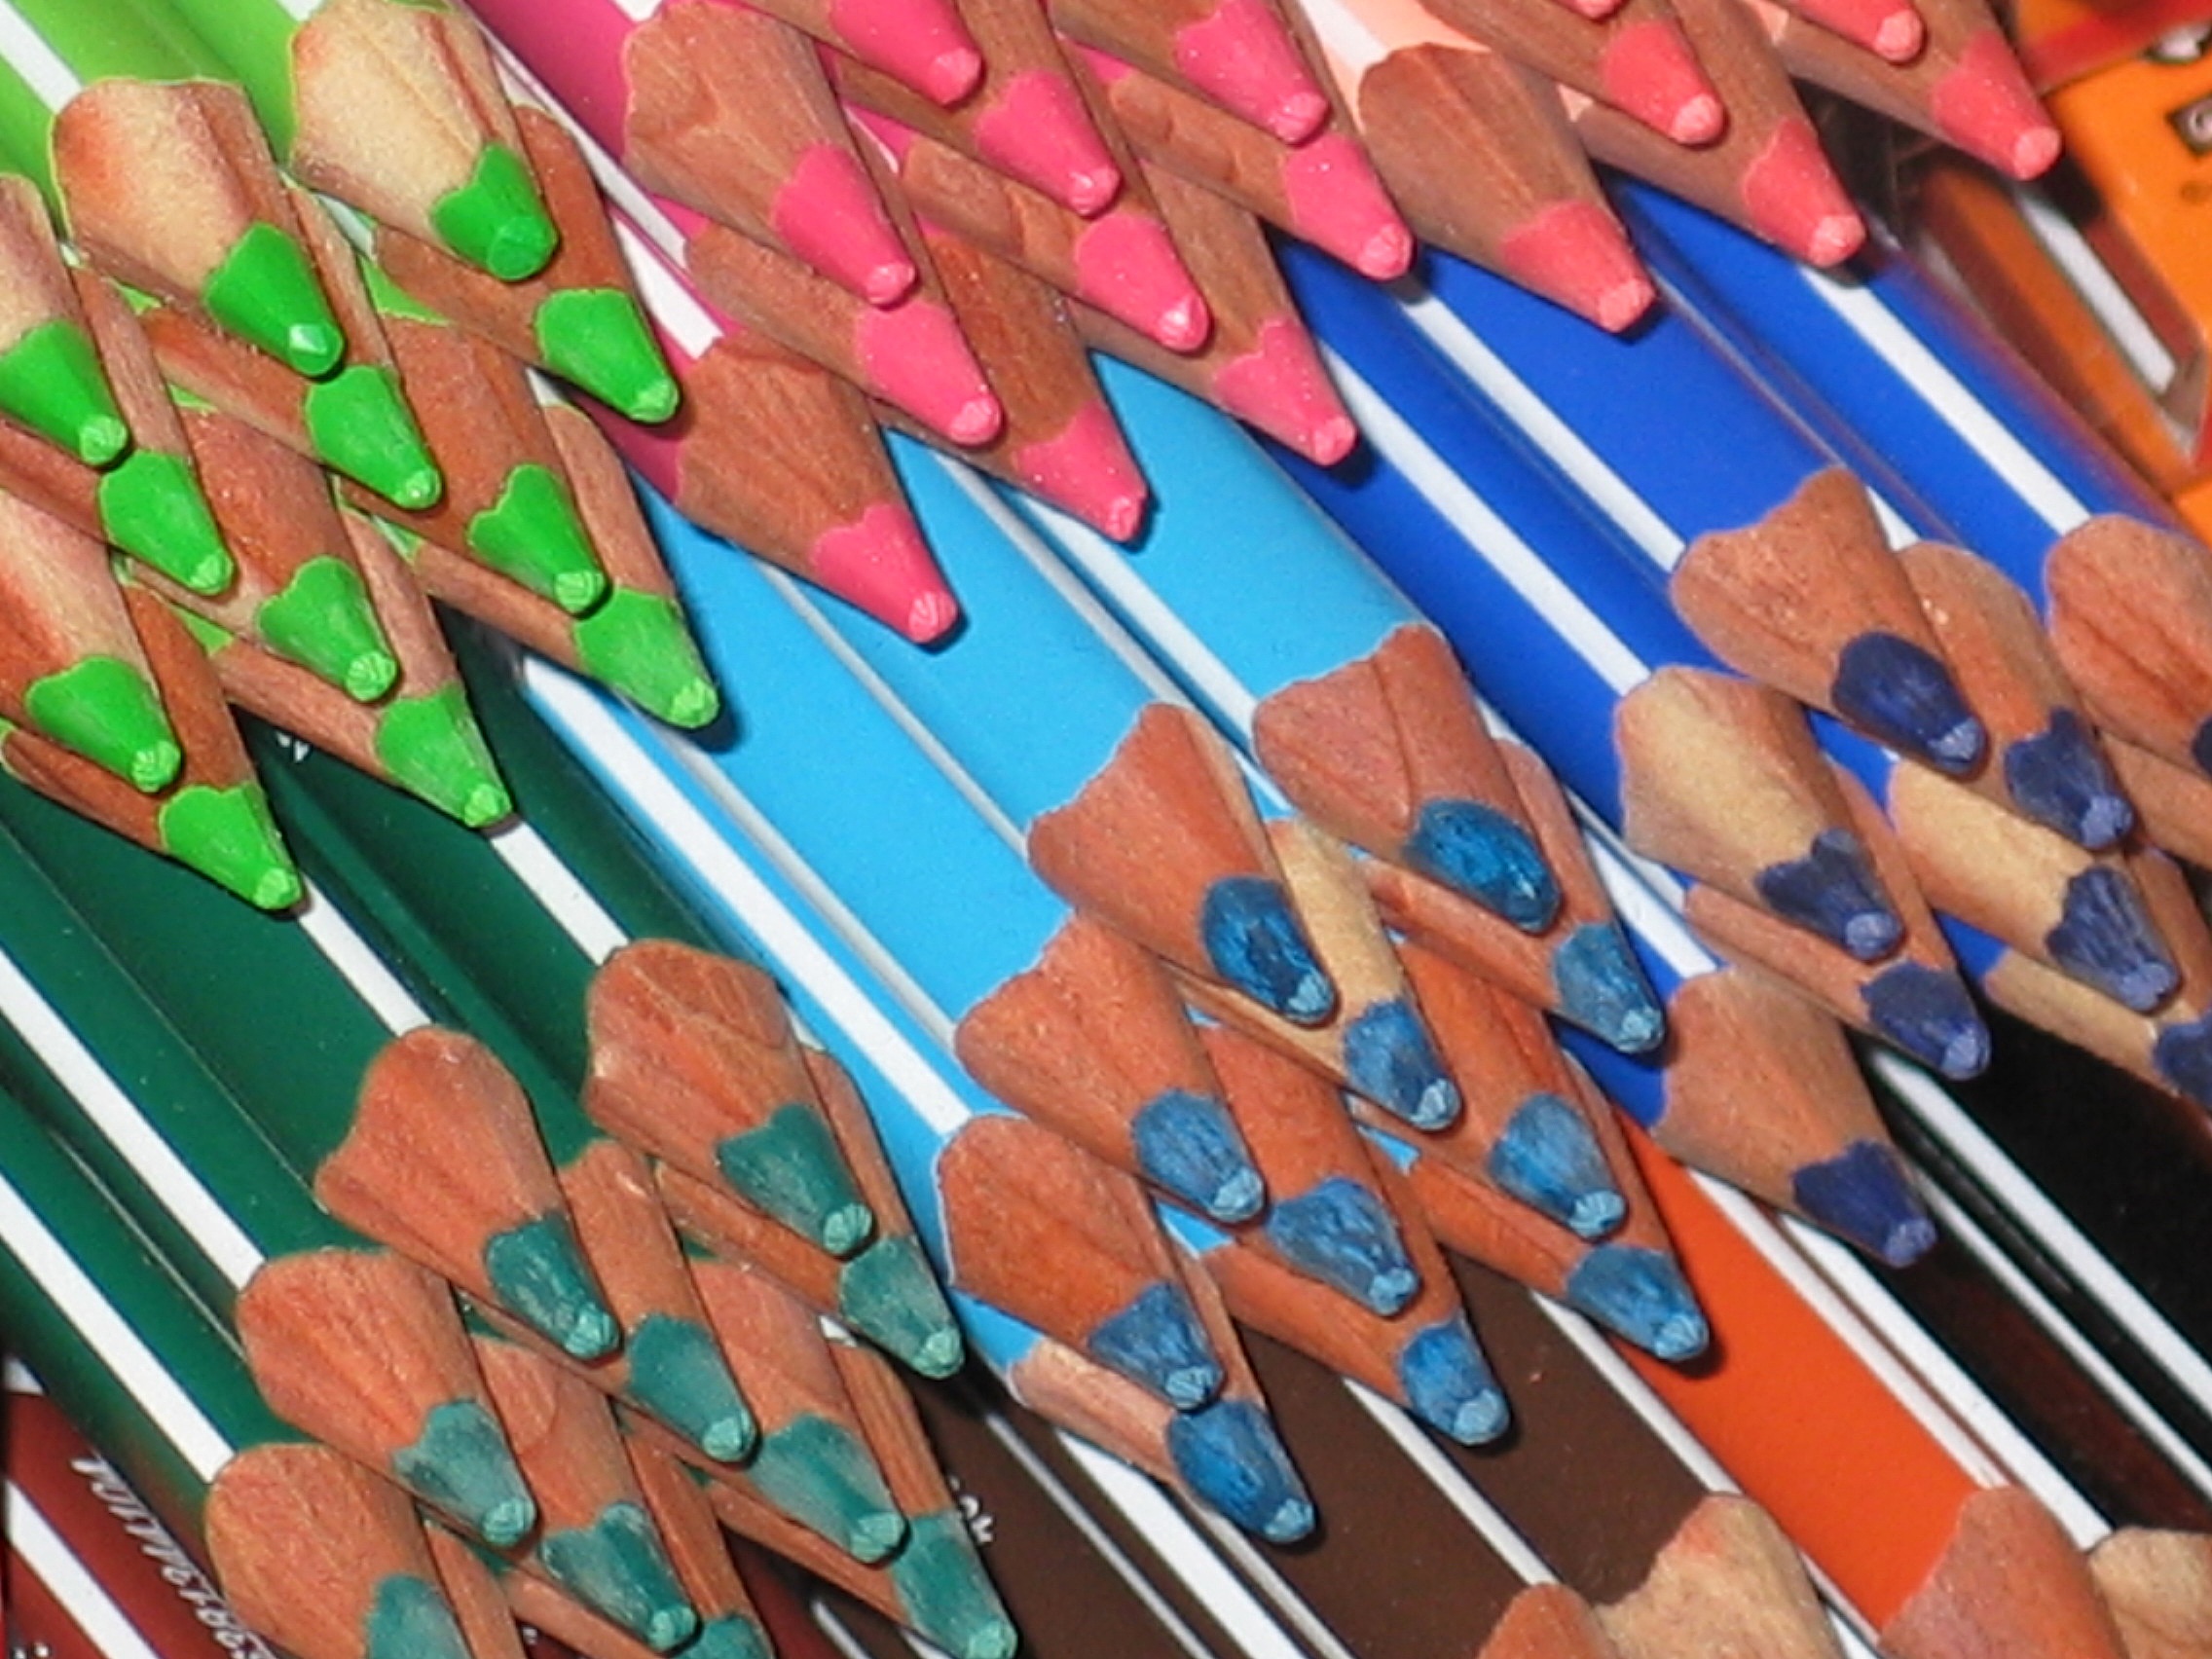
creative, color, office, paint, colorful, paper, weapon, painting, art, children, background, drawing, creativity, pens, school, image, crayons, brushes, draw, colored, artists, many, pointed, colored pencils, colour pencils, different colored crayons, wooden pegs, drawing lessons, writing accessories, bow and arrow, cue stick